Föhr

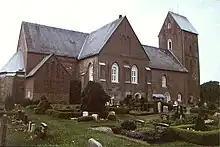
St. John's church in Nieblum

The island features three medieval churches from the 12th and 13th century. These are St. Nicolas' church in Wyk-Boldixum (also referred to as St. Nicolai), St. John's (St. Johannis) in Nieblum and St. Lawrence's (St. Laurentii) church in Süderende. The adjacent graveyards contain unusual tombstones which display entire vitae and may show pictures.